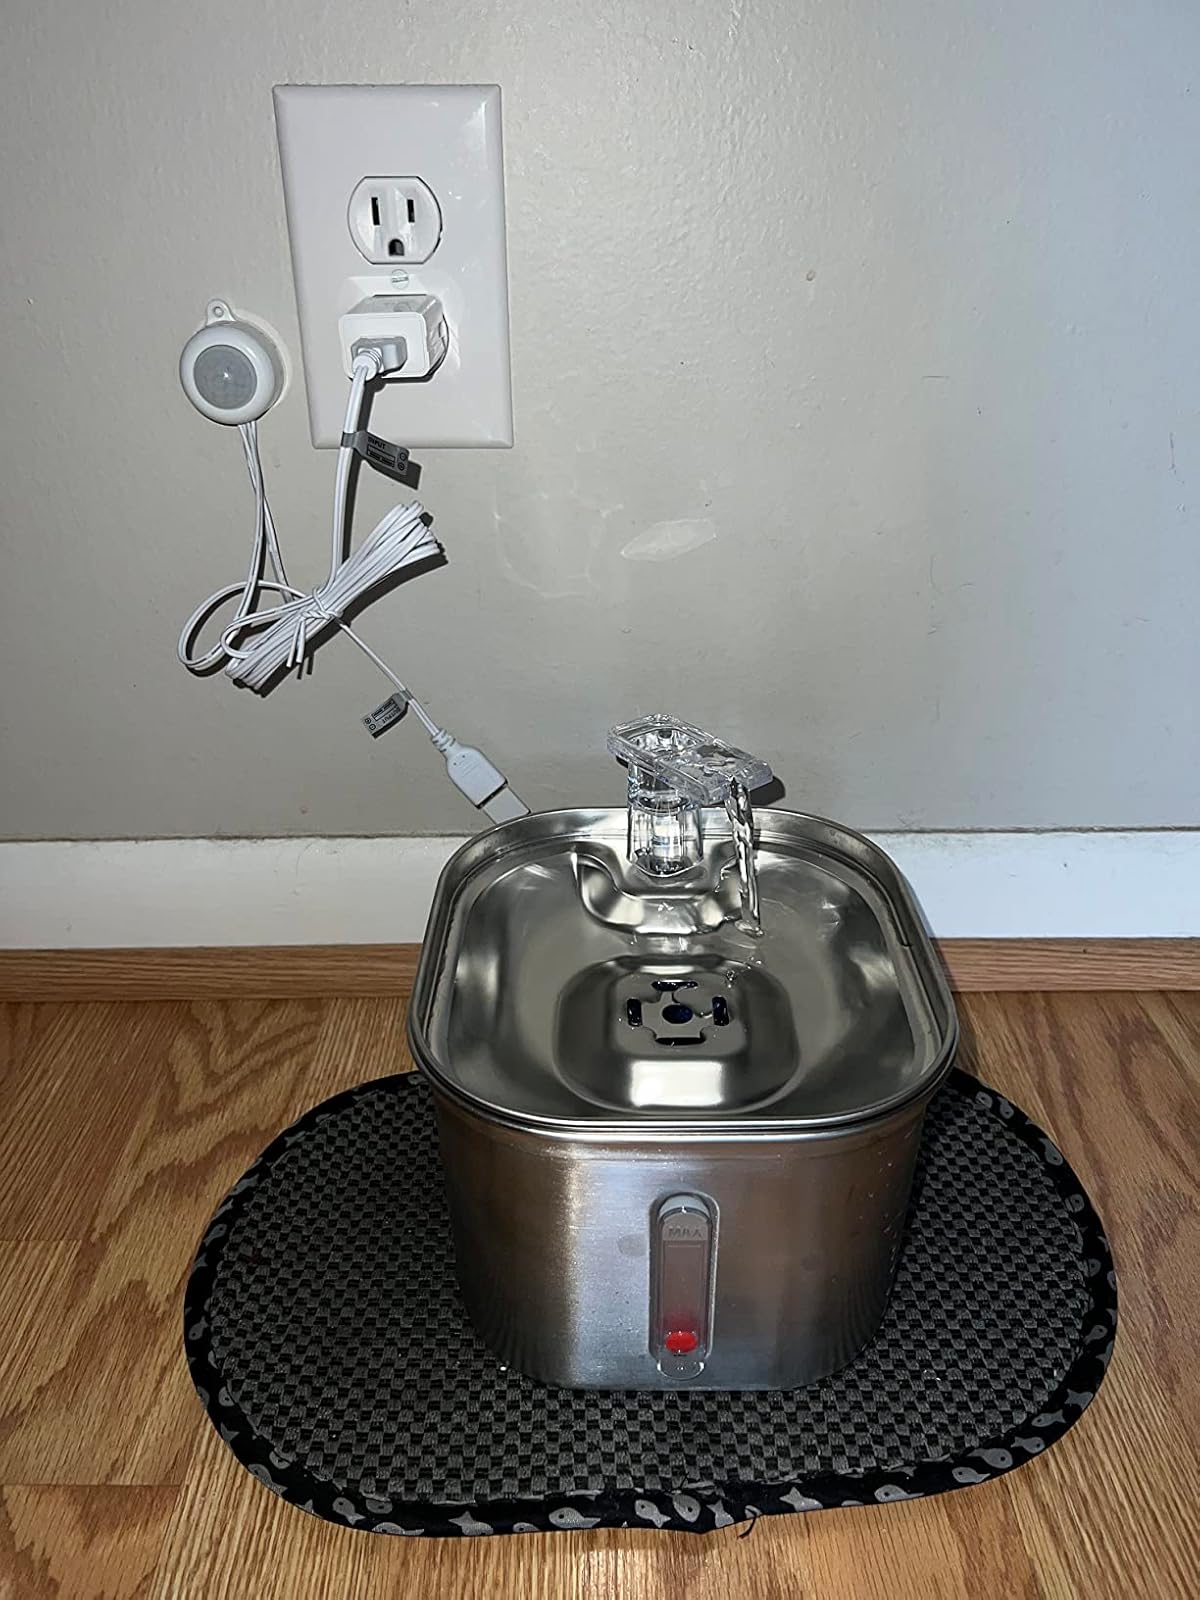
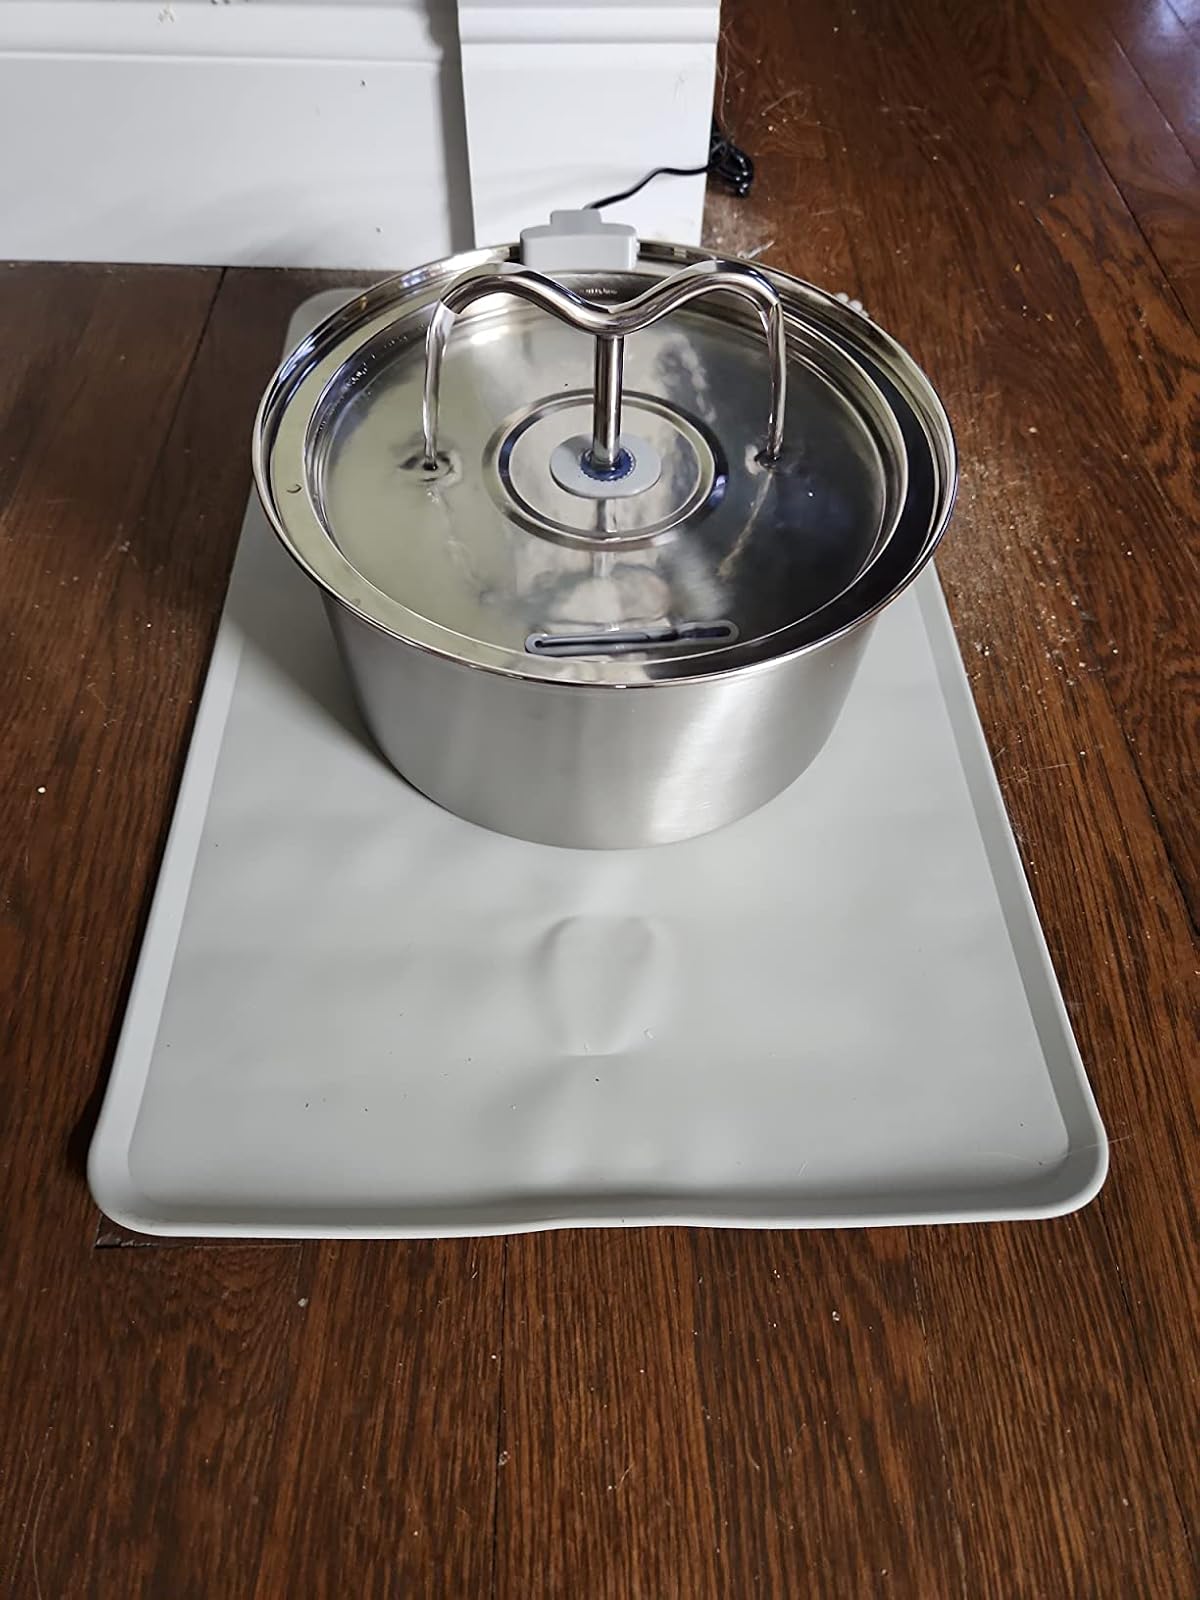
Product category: items_bowl
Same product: no